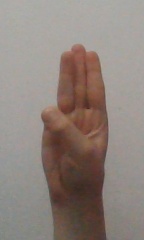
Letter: thaa